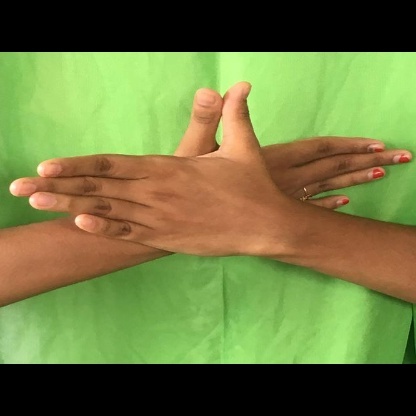
Mudra: Garuda